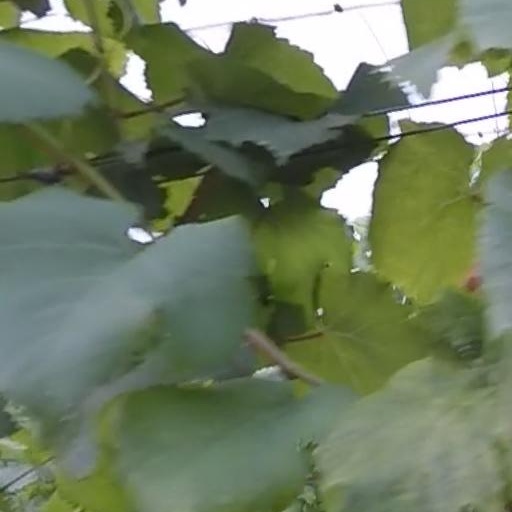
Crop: grape